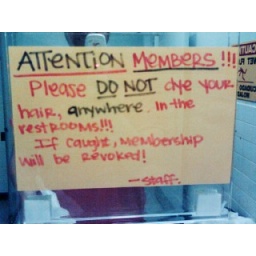
a sign in my gym bathroom